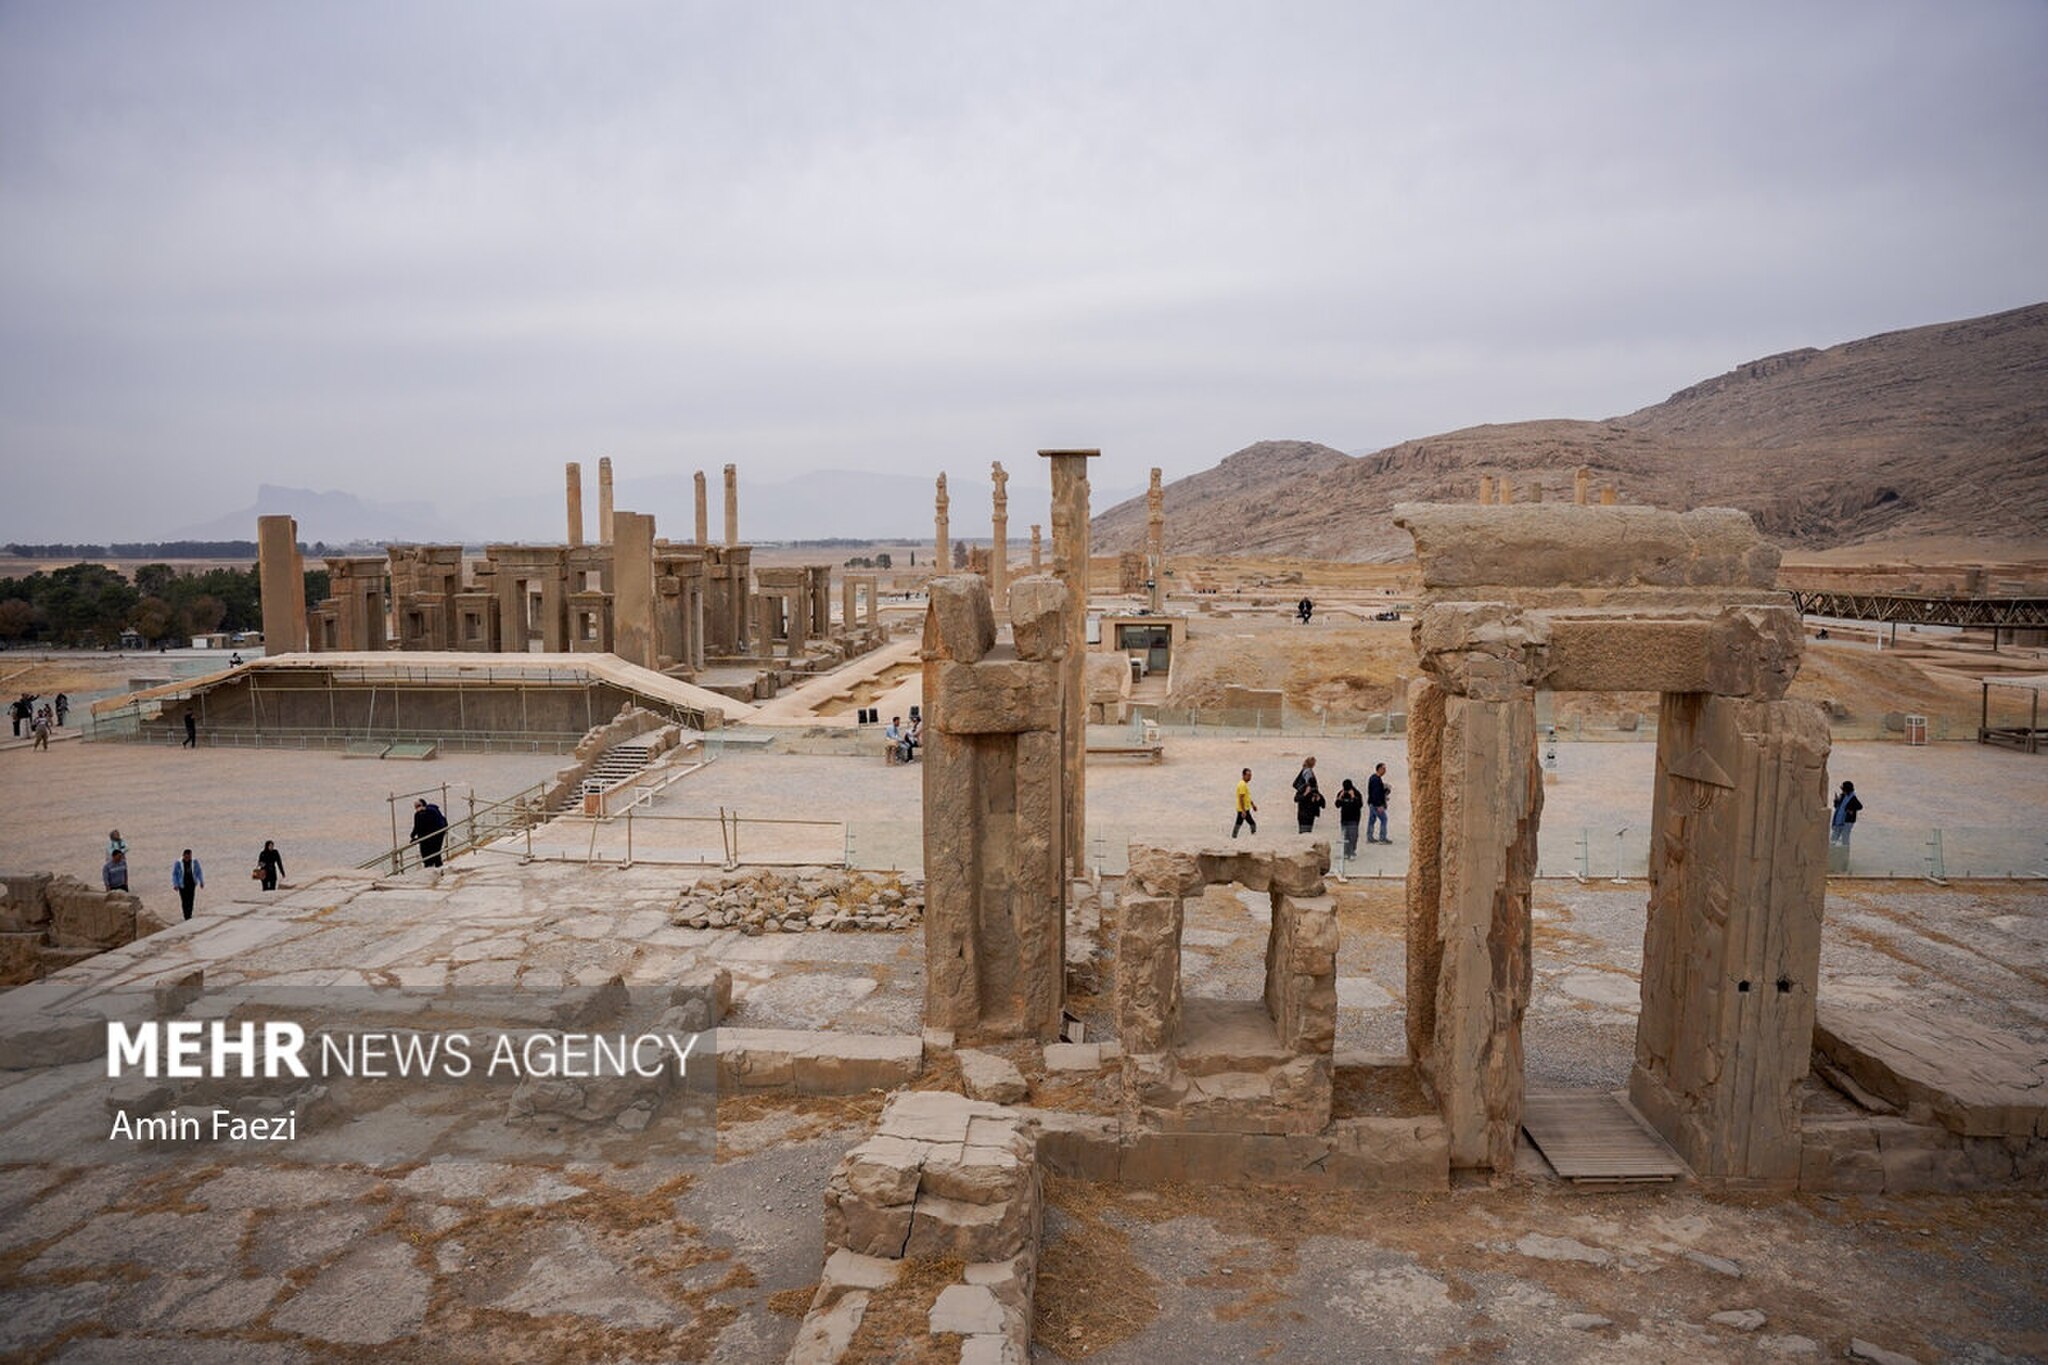
Title: Restoration in the Sanctuary of Kings 26 (Mehr, 2025)
Description: Translation of original description: The restoration of parts of Persepolis and Naqsh-e Rostam is underway by the Cultural Heritage Organization. During this field visit, the specialized process of reconstruction, cleanup and protection of these world monuments was closely observed and photographed
Date: Published on 03 December 2025 - 19:50
Categories: Naqsh-e Rustam, Restoration in Iran, Photos from Mehrnews.com, 2025 restoration, Photographs by Amin Faezi for Mehr News Agency